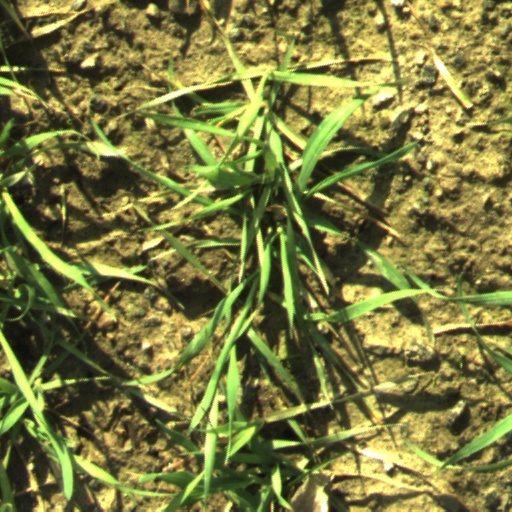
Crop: wheat